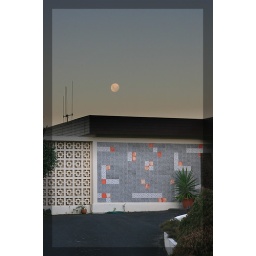
From a March evening at the water tower in Hamilton NZ